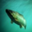
Label: trout